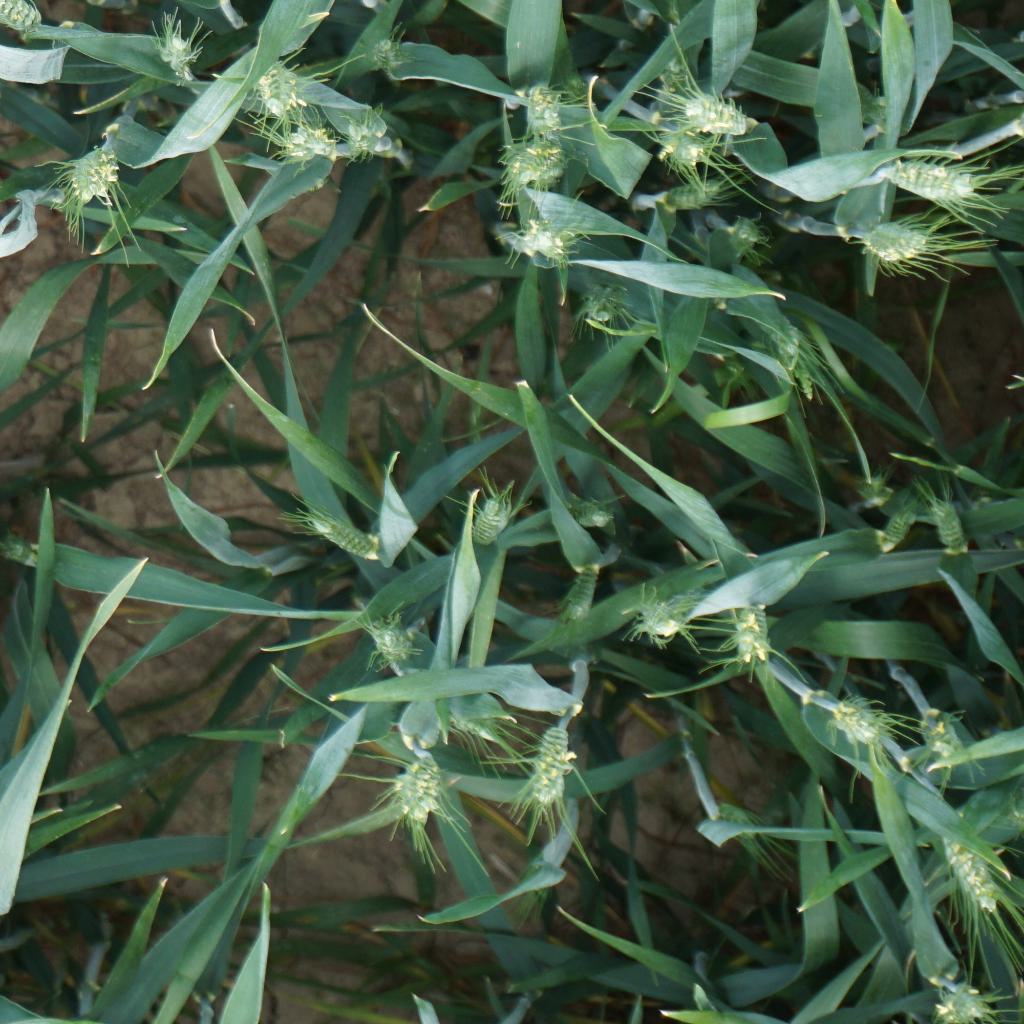
Country: France
Location: Gréoux
Wheat development stage: Post-flowering